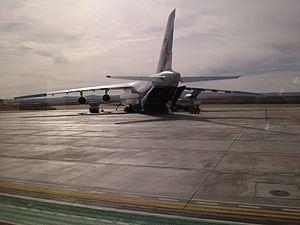
Une société militaire privée, également appelée entreprise militaire et de sécurité privée ou encore entreprise de services de sécurité et de défense et en anglais private military company, est une société fournissant des services dans le domaine de la sécurité et de la défense à des gouvernements, organisations internationales, ONG ou entreprises privées ; en 2012, la désignation officielle française est « entreprise de services de sécurité et de défense ».
L'aéroport de Saragosse est l'aéroport de la ville de Saragosse en Espagne, et est situé à 16 km de la ville.
L’opération Serval est une opération militaire menée au Mali par l'Armée française. Lancée en janvier 2013 et menée dans le cadre de l'intervention militaire au Mali, elle s'achève en juillet 2014 lorsque les forces engagées dans le pays intègrent un dispositif régional : l'opération Barkhane.